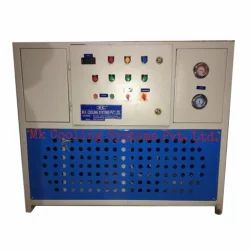
Label: 2_Ton_Air_Cooled_Chiller